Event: Nepal Earthquake
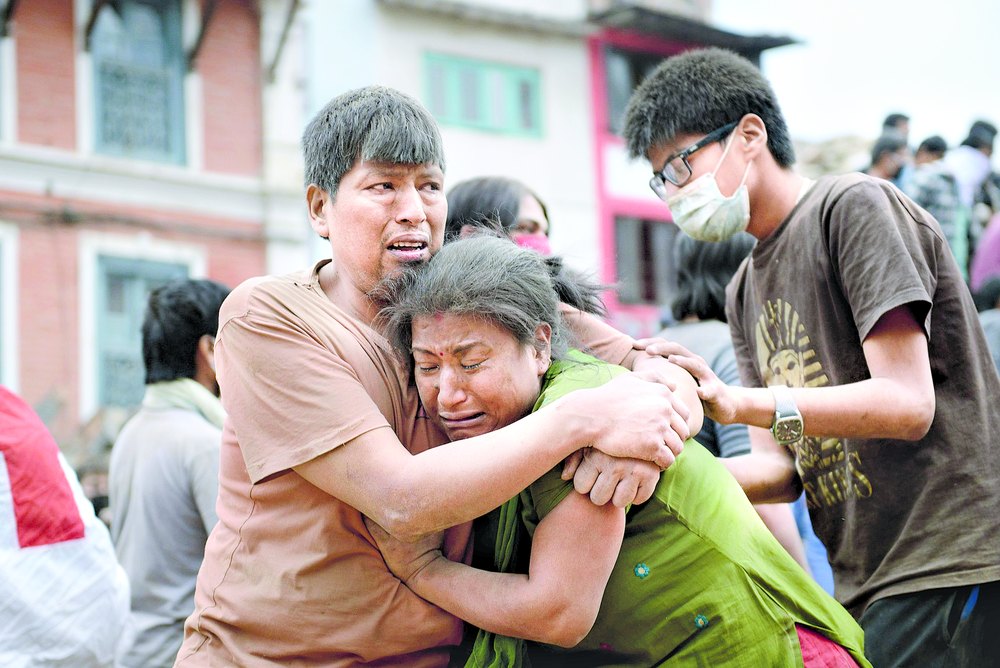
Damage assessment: no_damage